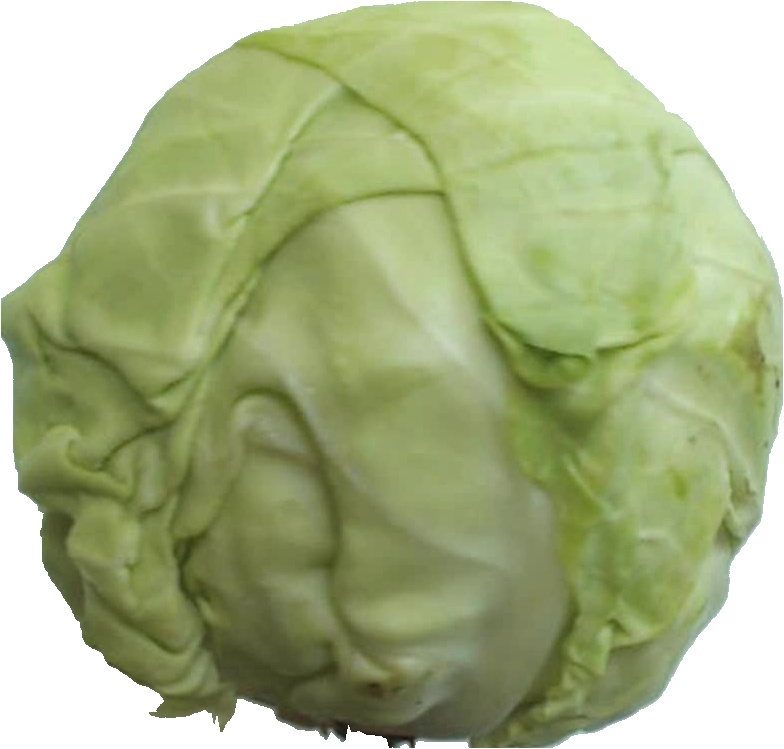
Label: cabbage_white_1